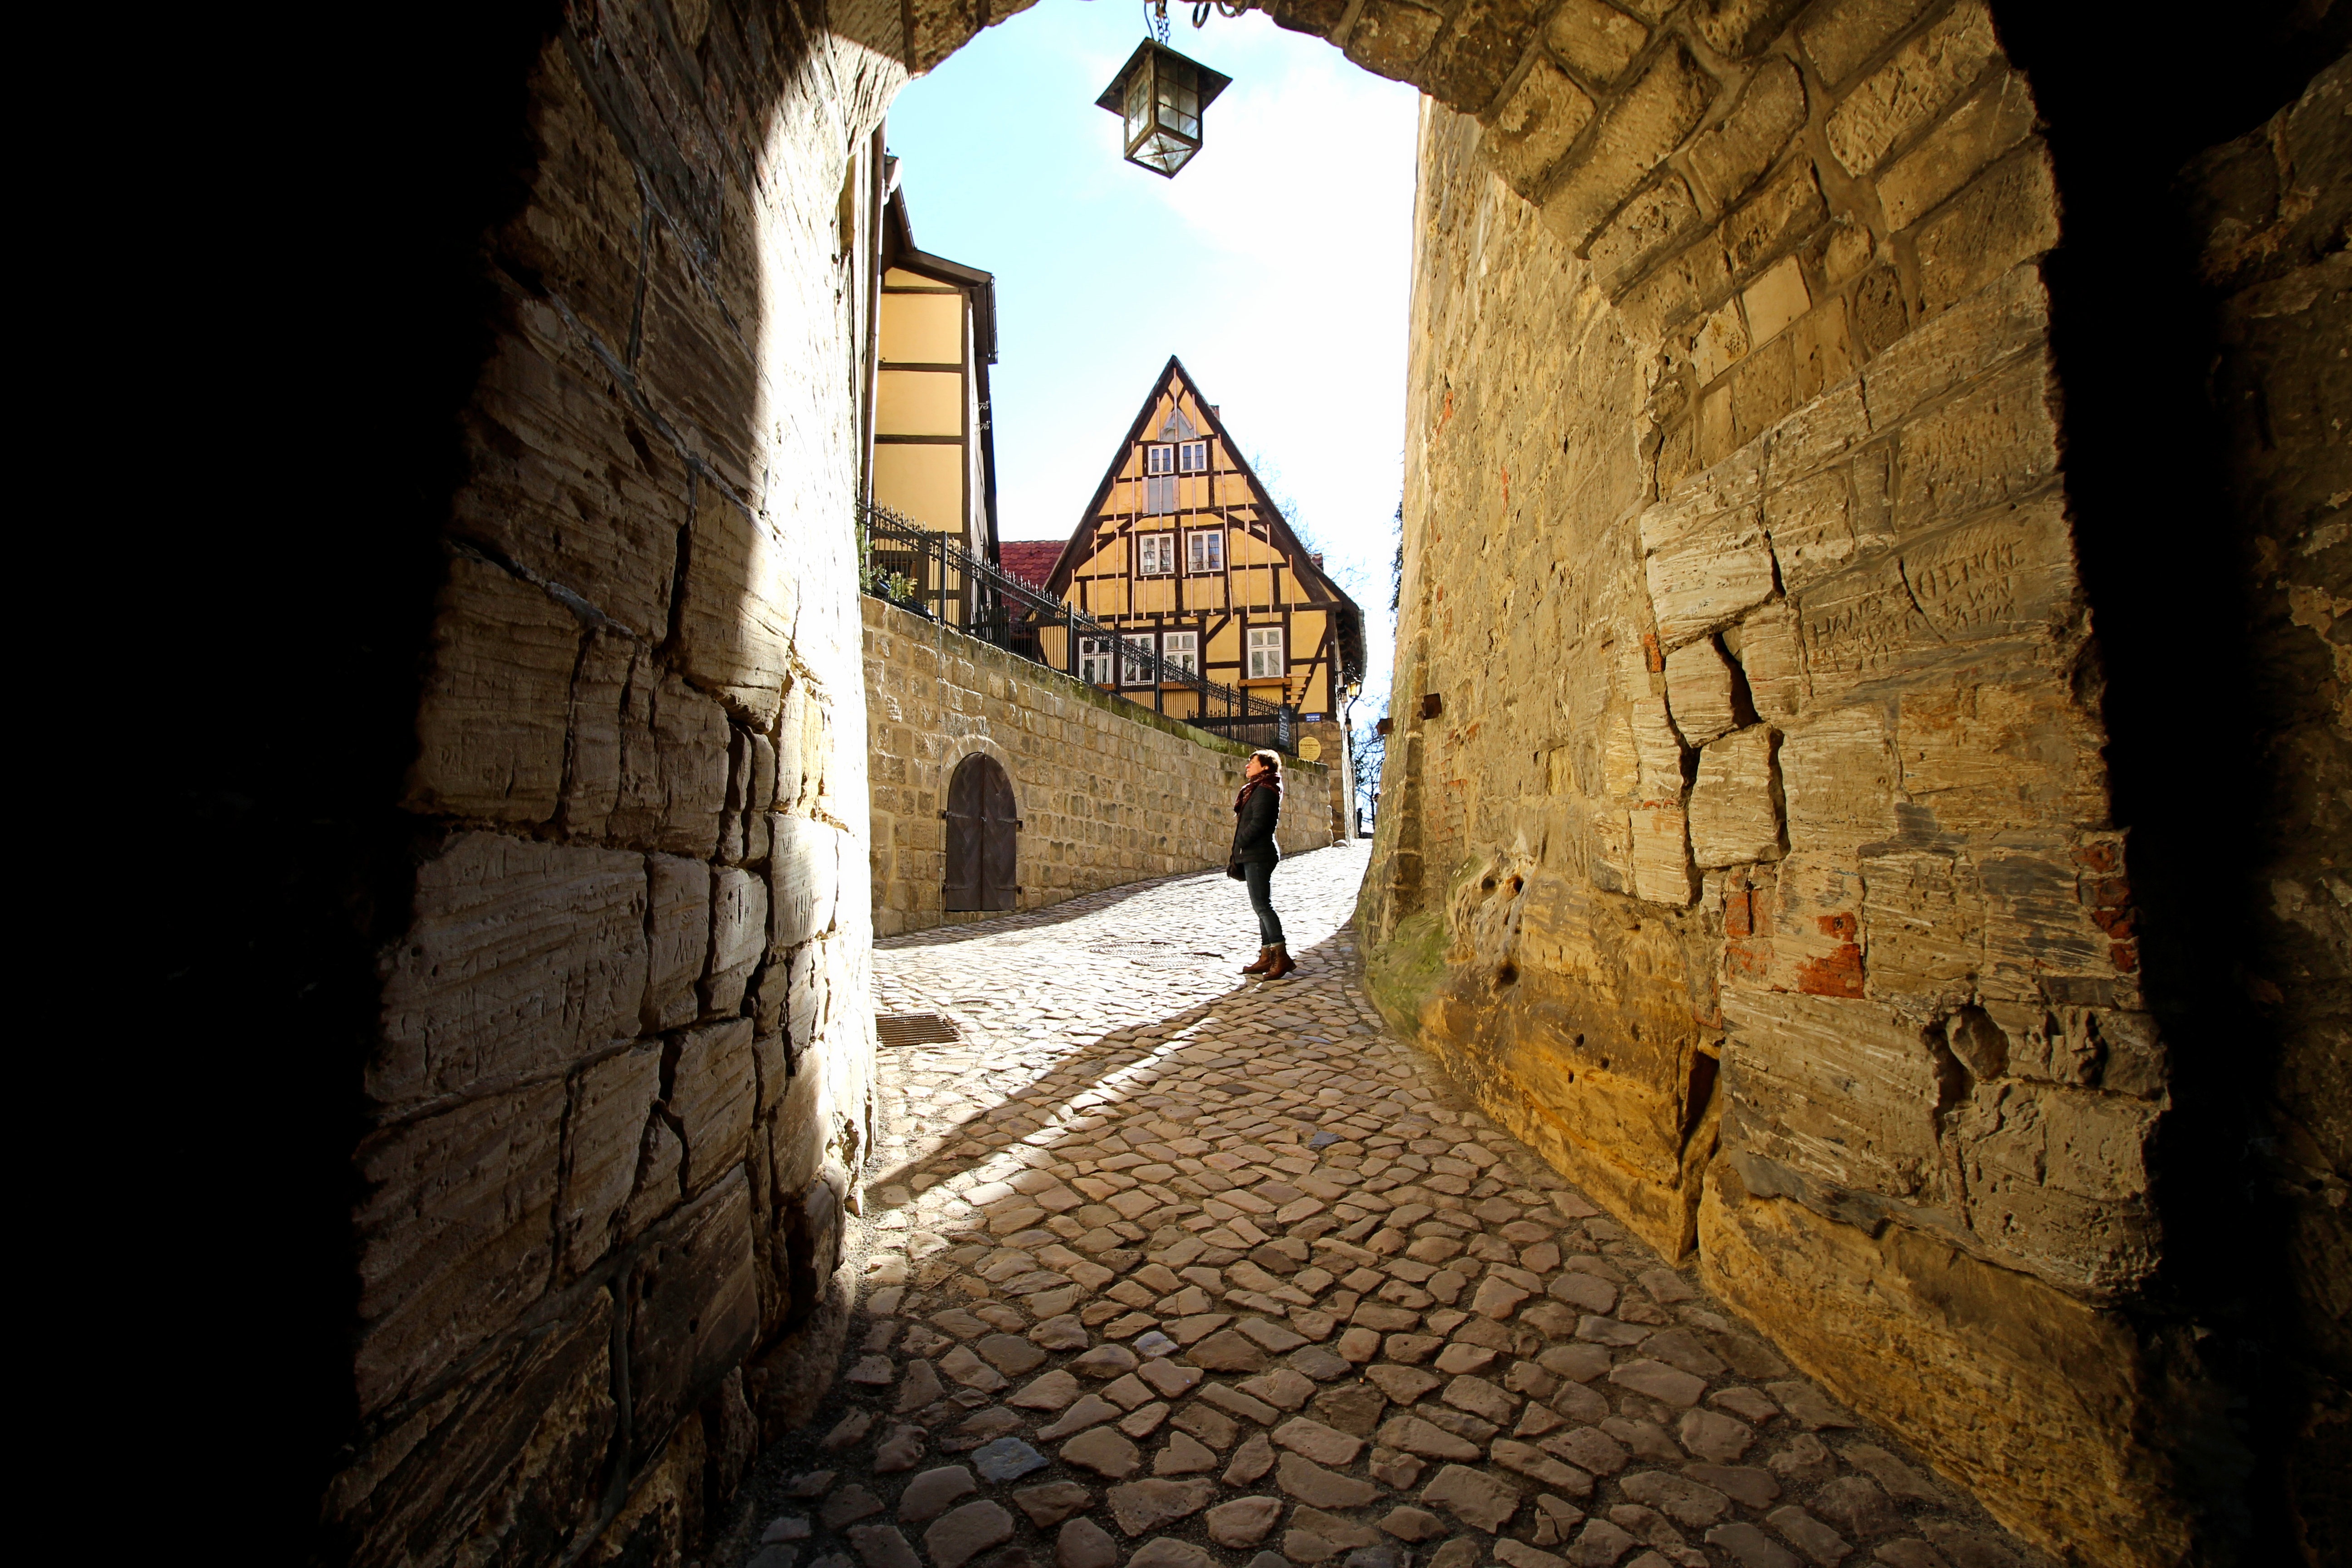
light, road, street, town, alley, wall, village, arch, color, ancient, darkness, temple, ruins, infrastructure, archway, passage, historically, middle ages, masonry, ancient history